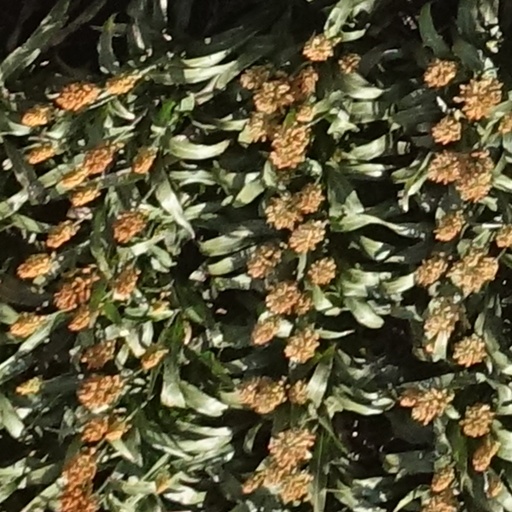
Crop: sorghum